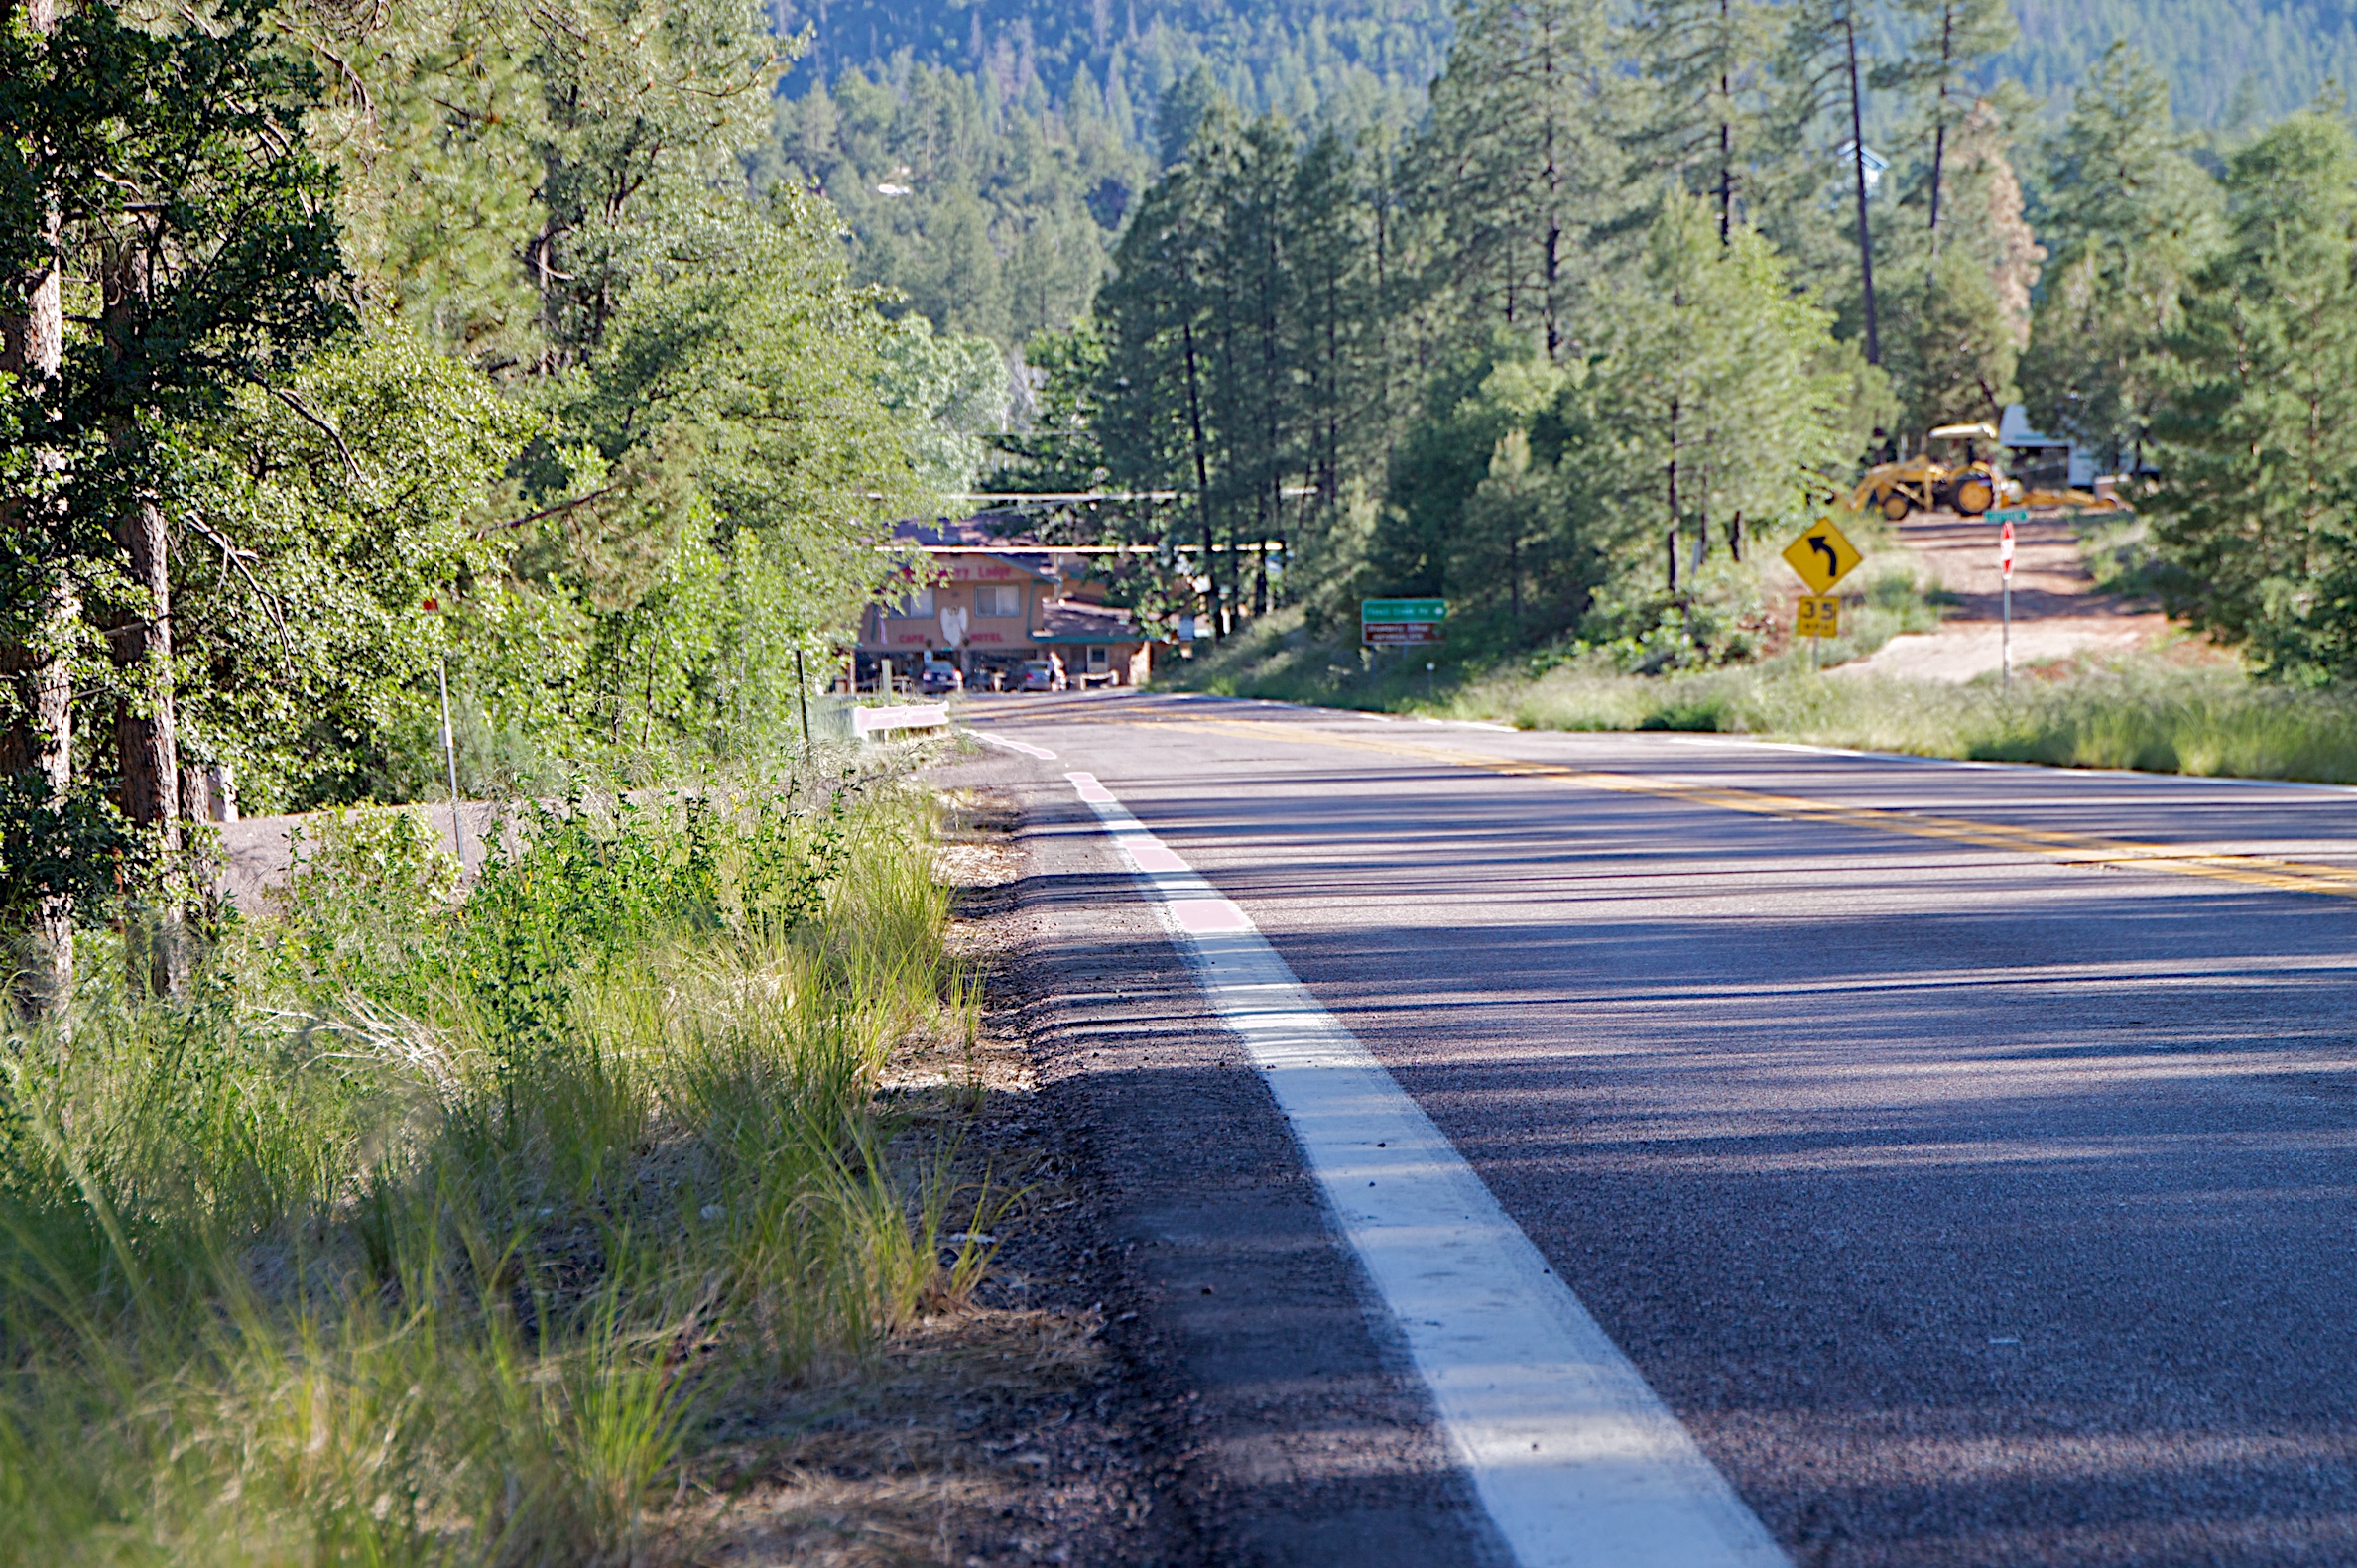
tree, mountain, road, trail, highway, asphalt, walkway, autumn, lane, strawberry, infrastructure, 18270mm, rural area, road surface, nonbuilding structure